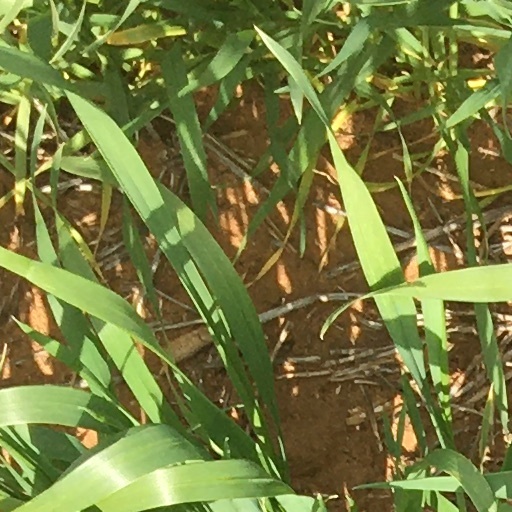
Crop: wheat